Asphyxia (film)

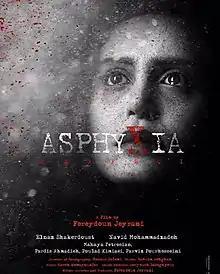
Film poster

Asphyxia is a 2017 Iranian neo-noir film written, produced and directed by Fereydoun Jeyrani and starring Navid Mohammadzadeh, Elnaz Shakerdoust, Mahaya Petrosian and Pardis Ahmadieh.